The Cat and the Canary (play)

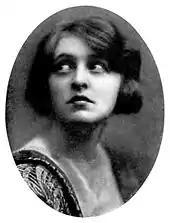
Florence Eldridge as Anabelle West, imperiled heroine of "The Cat and the Canary" (1922)

The story concerns the death and inheritance of old Cyrus West, a rich eccentric who felt that his relatives "have watched my wealth as if they were cats, and I — a canary". He decrees that his will be read 20 years after his death, at which point his relatives converge at his old family home, now a spooky old haunted mansion.